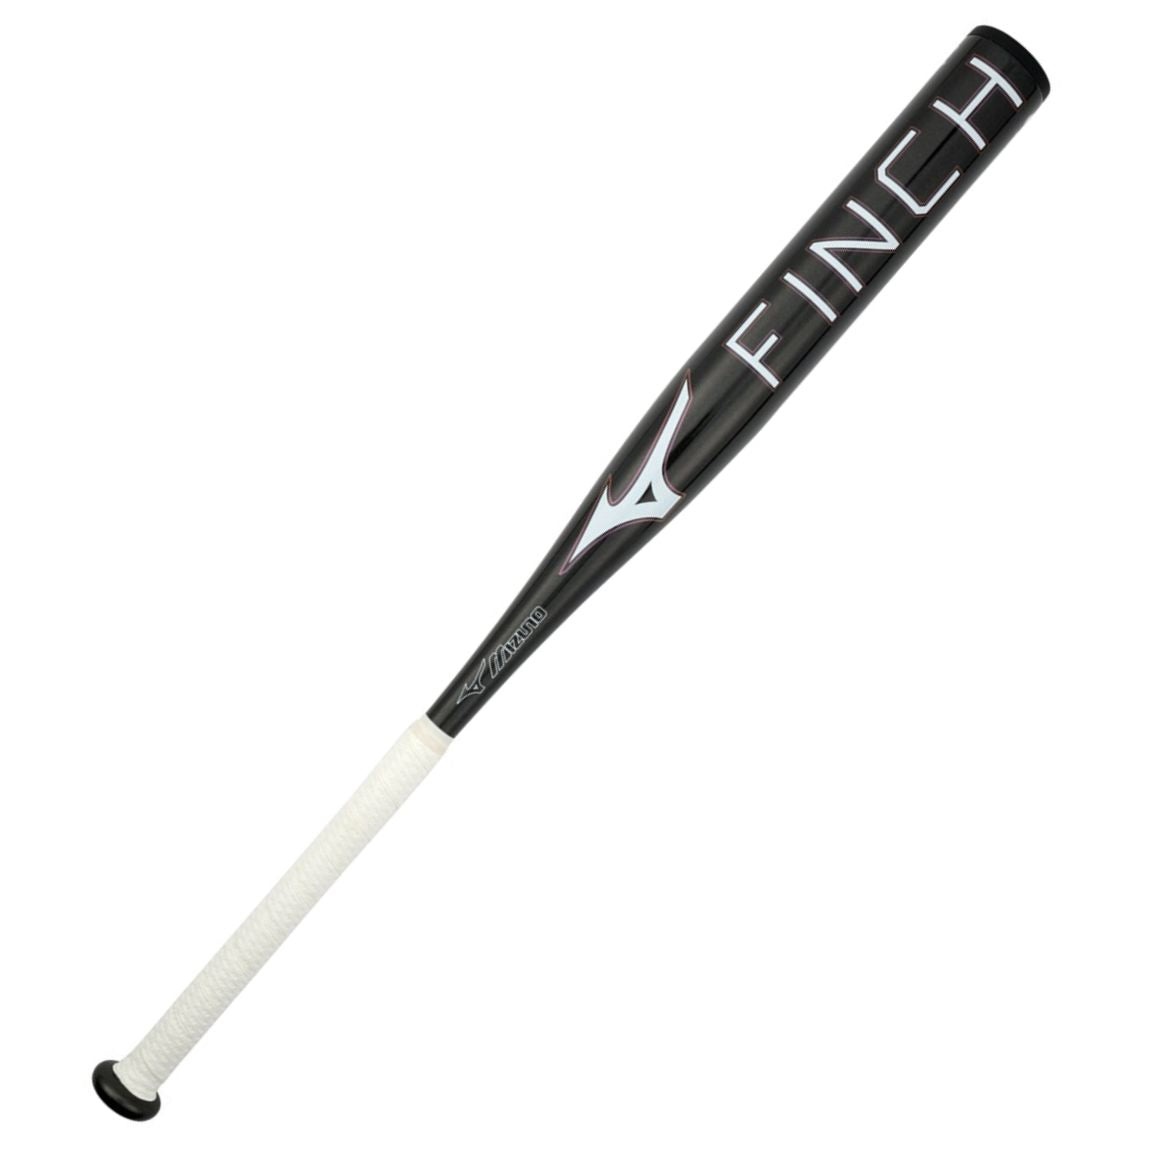
2024 Mizuno FINCH (-13) Fastpitch Softball Bat
Brand: Mizuno
Category: Sporting Goods > Athletics > Baseball & Softball > Softball Bats